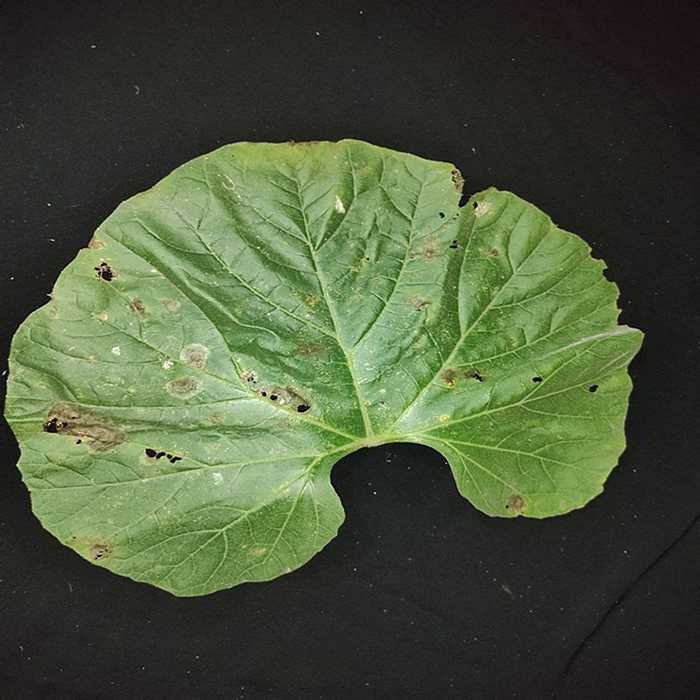
Plant: Bottle gourd
Label: Anthracnose